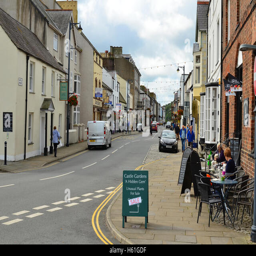
a city is a historic town with its medieval castle